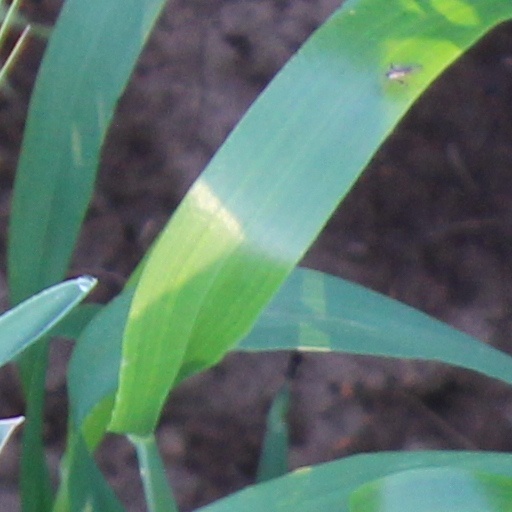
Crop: wheat